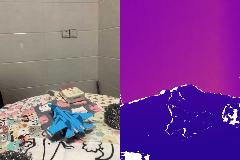
Label: plane